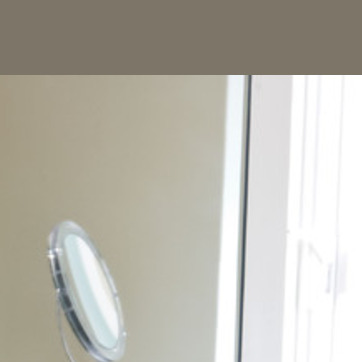
Material: mirror